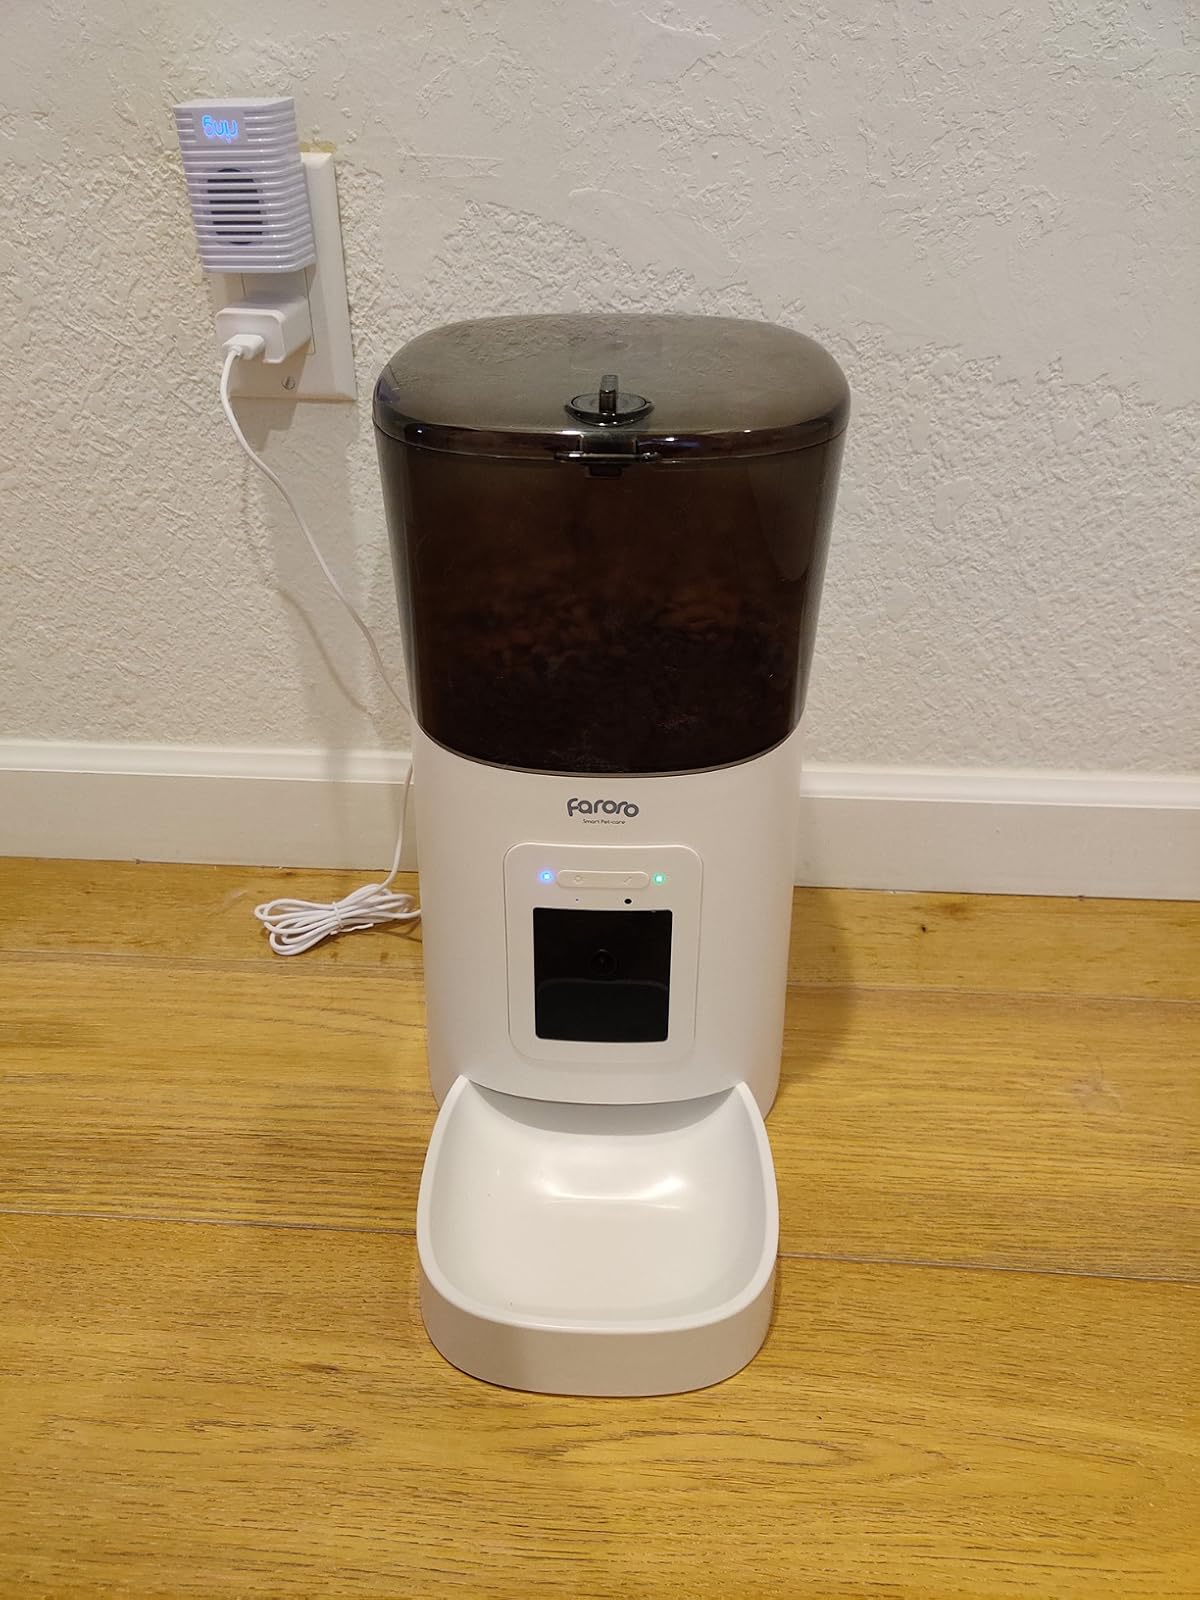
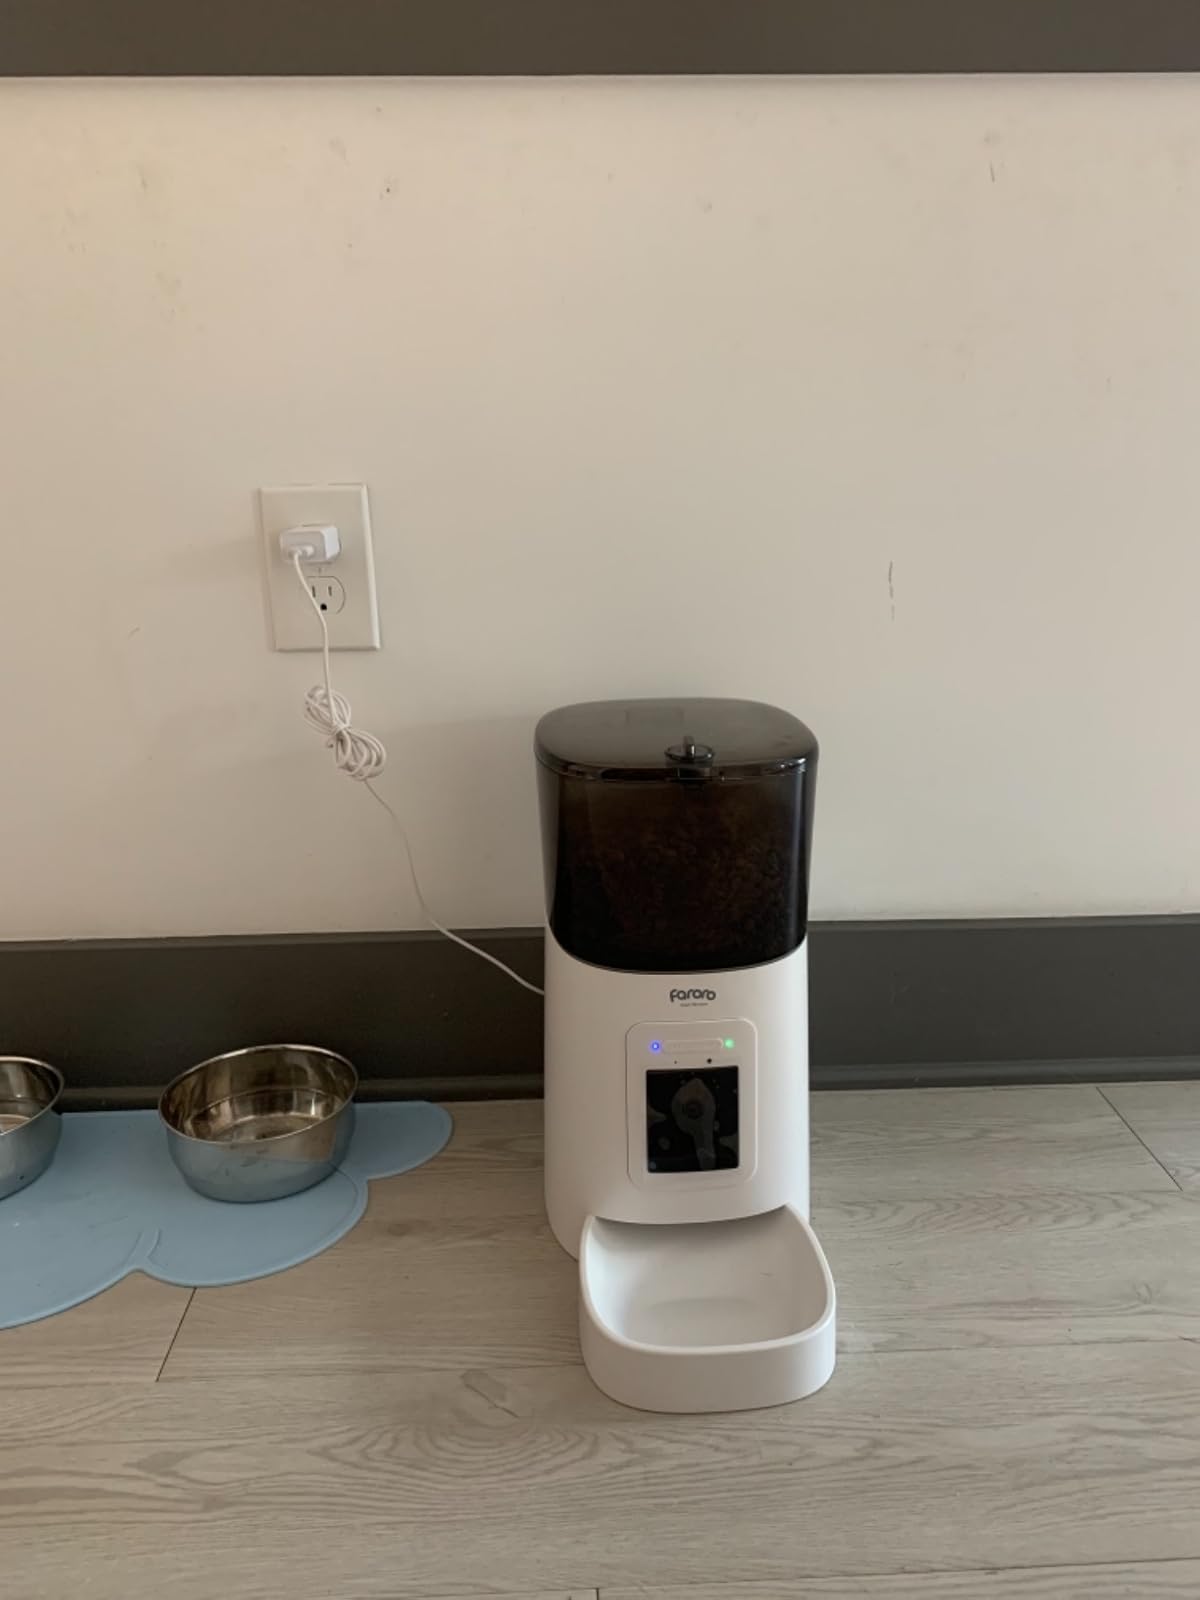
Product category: items_feeder
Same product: yes